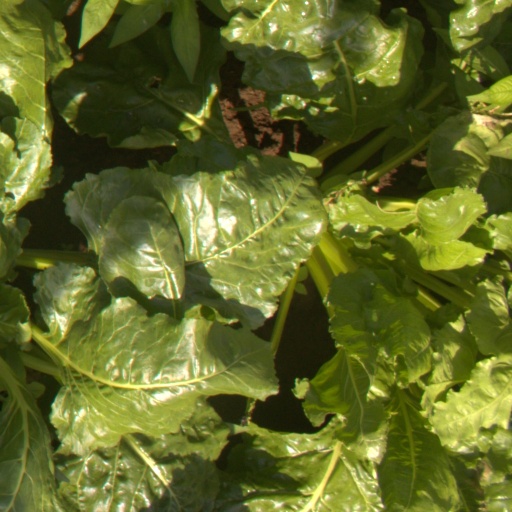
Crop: sugar beet